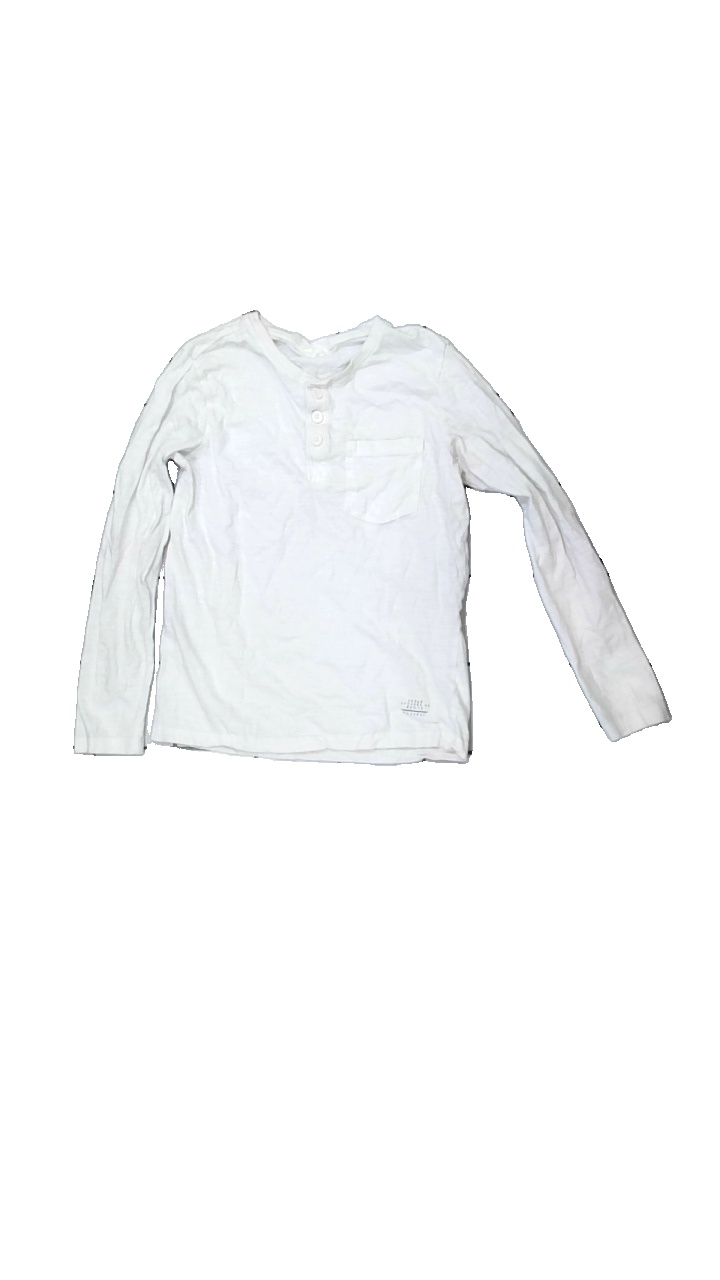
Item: Top (Children)
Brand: Kappahl
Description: vit långärmad tröja
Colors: White
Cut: Regular
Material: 100% cotton
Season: All
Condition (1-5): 5
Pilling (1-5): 5
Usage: Reuse
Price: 50-100